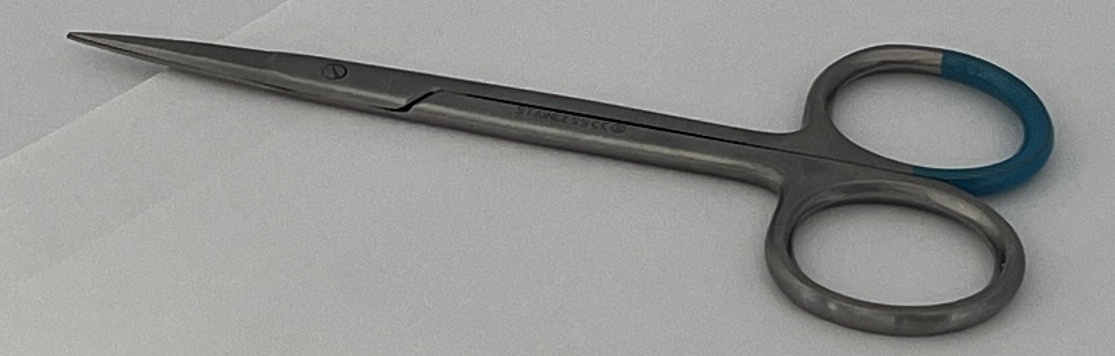
Hinged instrument state: closed